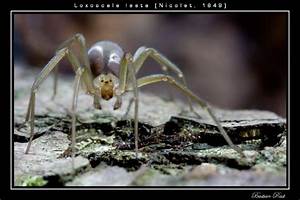
Label: spider